Kath kuni architecture

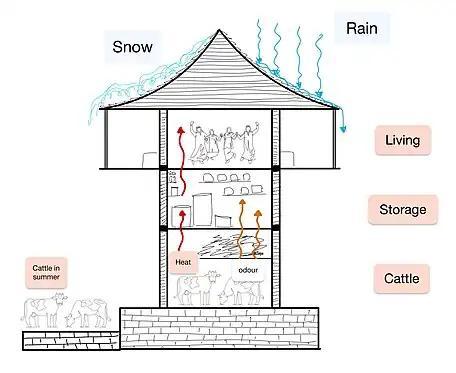
Typical house section

The construction was largely done by hand and by residents themselves. Special artesians were employed for building temples or religious structures. The walls are made of stone and wood which are alternatively stacked up, with wooden members interlocking at corners. Himachal Pradesh is rich in timber that is strong and long lasting. Deodar/Kali wood which is an endemic species to the western Himalayas and one of the strongest of Indian conifers, is used in the wall, flooring and roofing members. A well known folk saying is that this Himalayan wood will last 1,000 years in water and ten times longer in air. Slate, is used as a waterproof roofing material, employed to protect the building from heavy rain and snowfall.